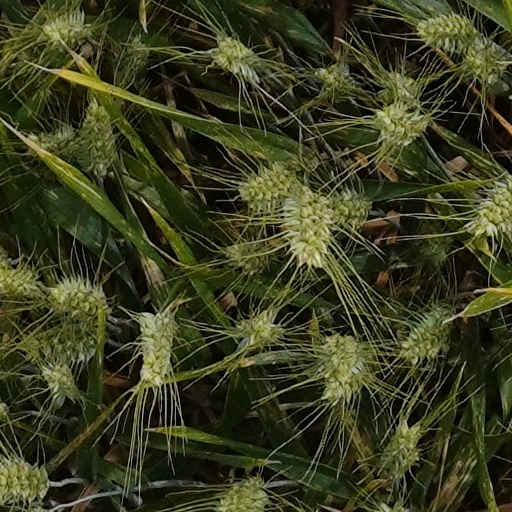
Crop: wheat